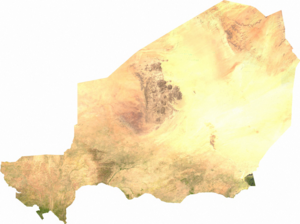
Le Niger, pays sahélien avec une superficie de 1 267 000 km² dont les trois quarts désertiques, a une économie dominée par l'agriculture qui contribue à 40 % au PIB et représente le premier secteur générateur de revenu pour la population et pour l'État. Ce secteur agricole, qui n’exploite qu’environ 12 % du territoire national, connaît cependant d’innombrables défis.
Le Niger, en forme longue la république du Niger, est un pays steppique d'Afrique de l'Ouest, situé entre l'Algérie au nord-nord-ouest, la Libye au nord-est, le Tchad à l'est, le Nigeria au sud, le Bénin au sud-sud-ouest, le Burkina Faso et le Mali à l'ouest-sud-ouest. La capitale est Niamey. Les habitants sont des Nigériens. Le pays est multiethnique et constitue une terre de contact entre l'Afrique subsaharienne et l'Afrique du Nord. Le Niger fait partie de la Communauté économique des États de l'Afrique de l'Ouest et de l'Organisation de la coopération islamique.
L'environnement au Niger est l'environnement du pays Niger, pays d'Afrique. Le pays, relativement désertique, est dépendant notamment de l'exploitation de pétrole et d'uranium. L'alimentation de la population, de plus de 22 millions d'habitants en 2018, est rendue problématique par la désertification.